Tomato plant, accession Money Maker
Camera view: vertical (180 deg); turntable rotation: 150 degrees
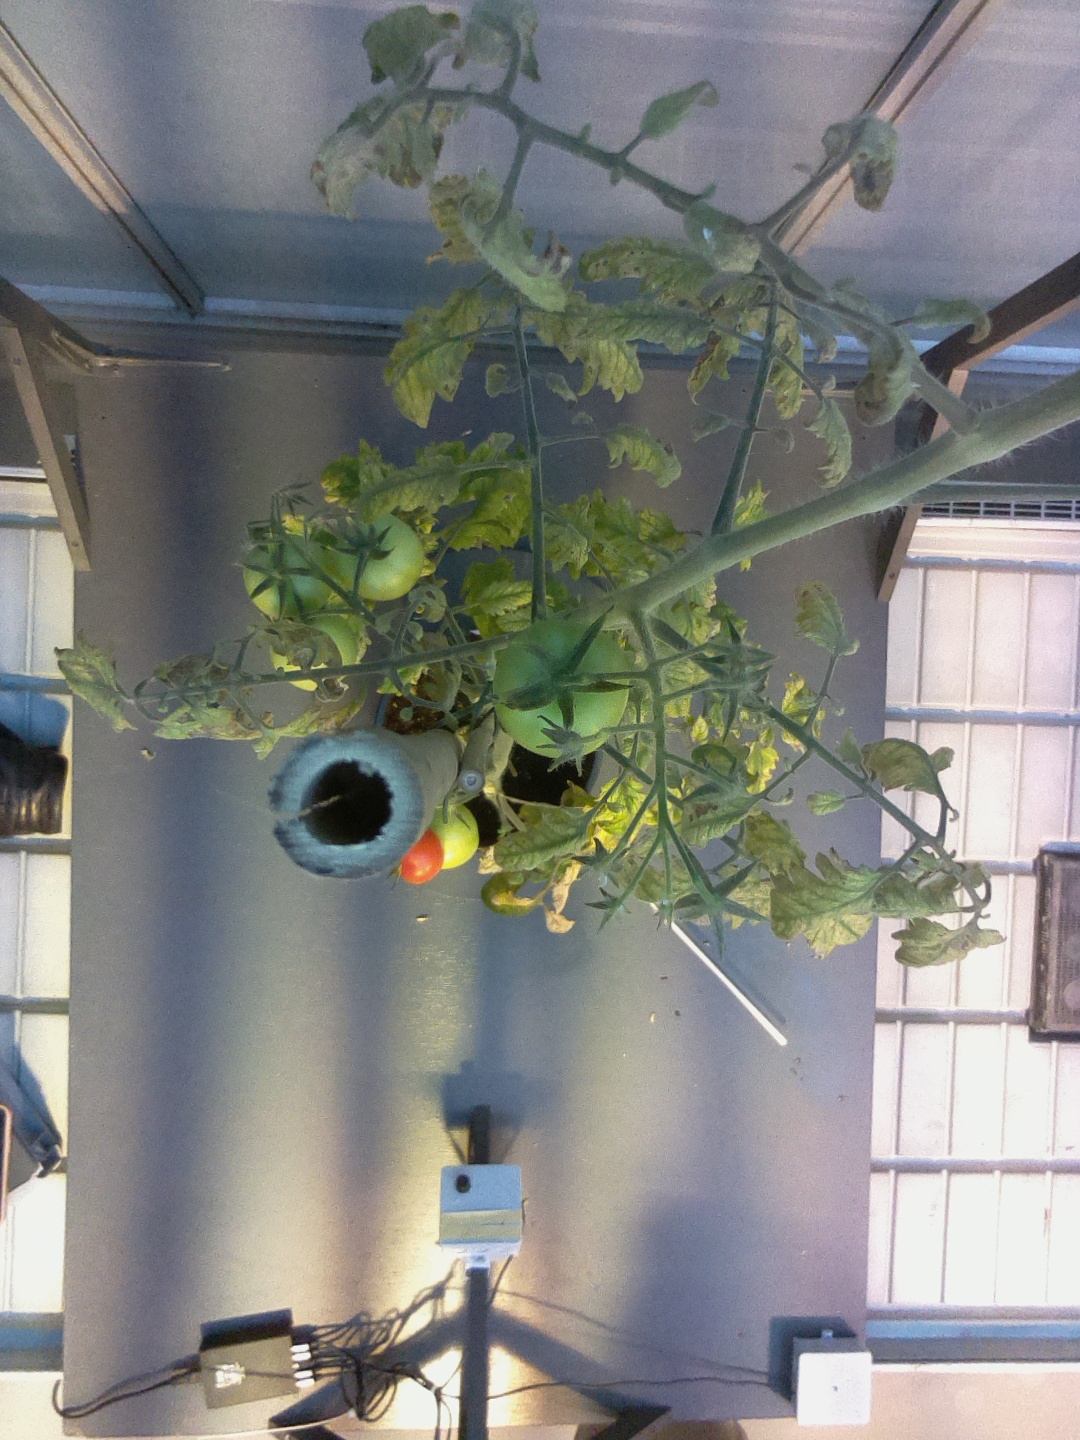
BBCH growth stage 81: 10%-20% of fruits show typical fully ripe color